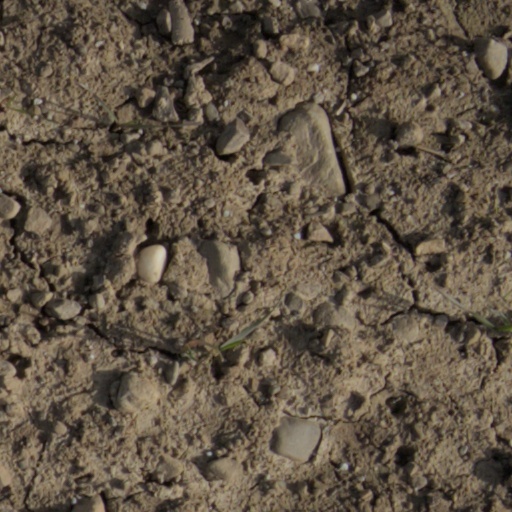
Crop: wheat